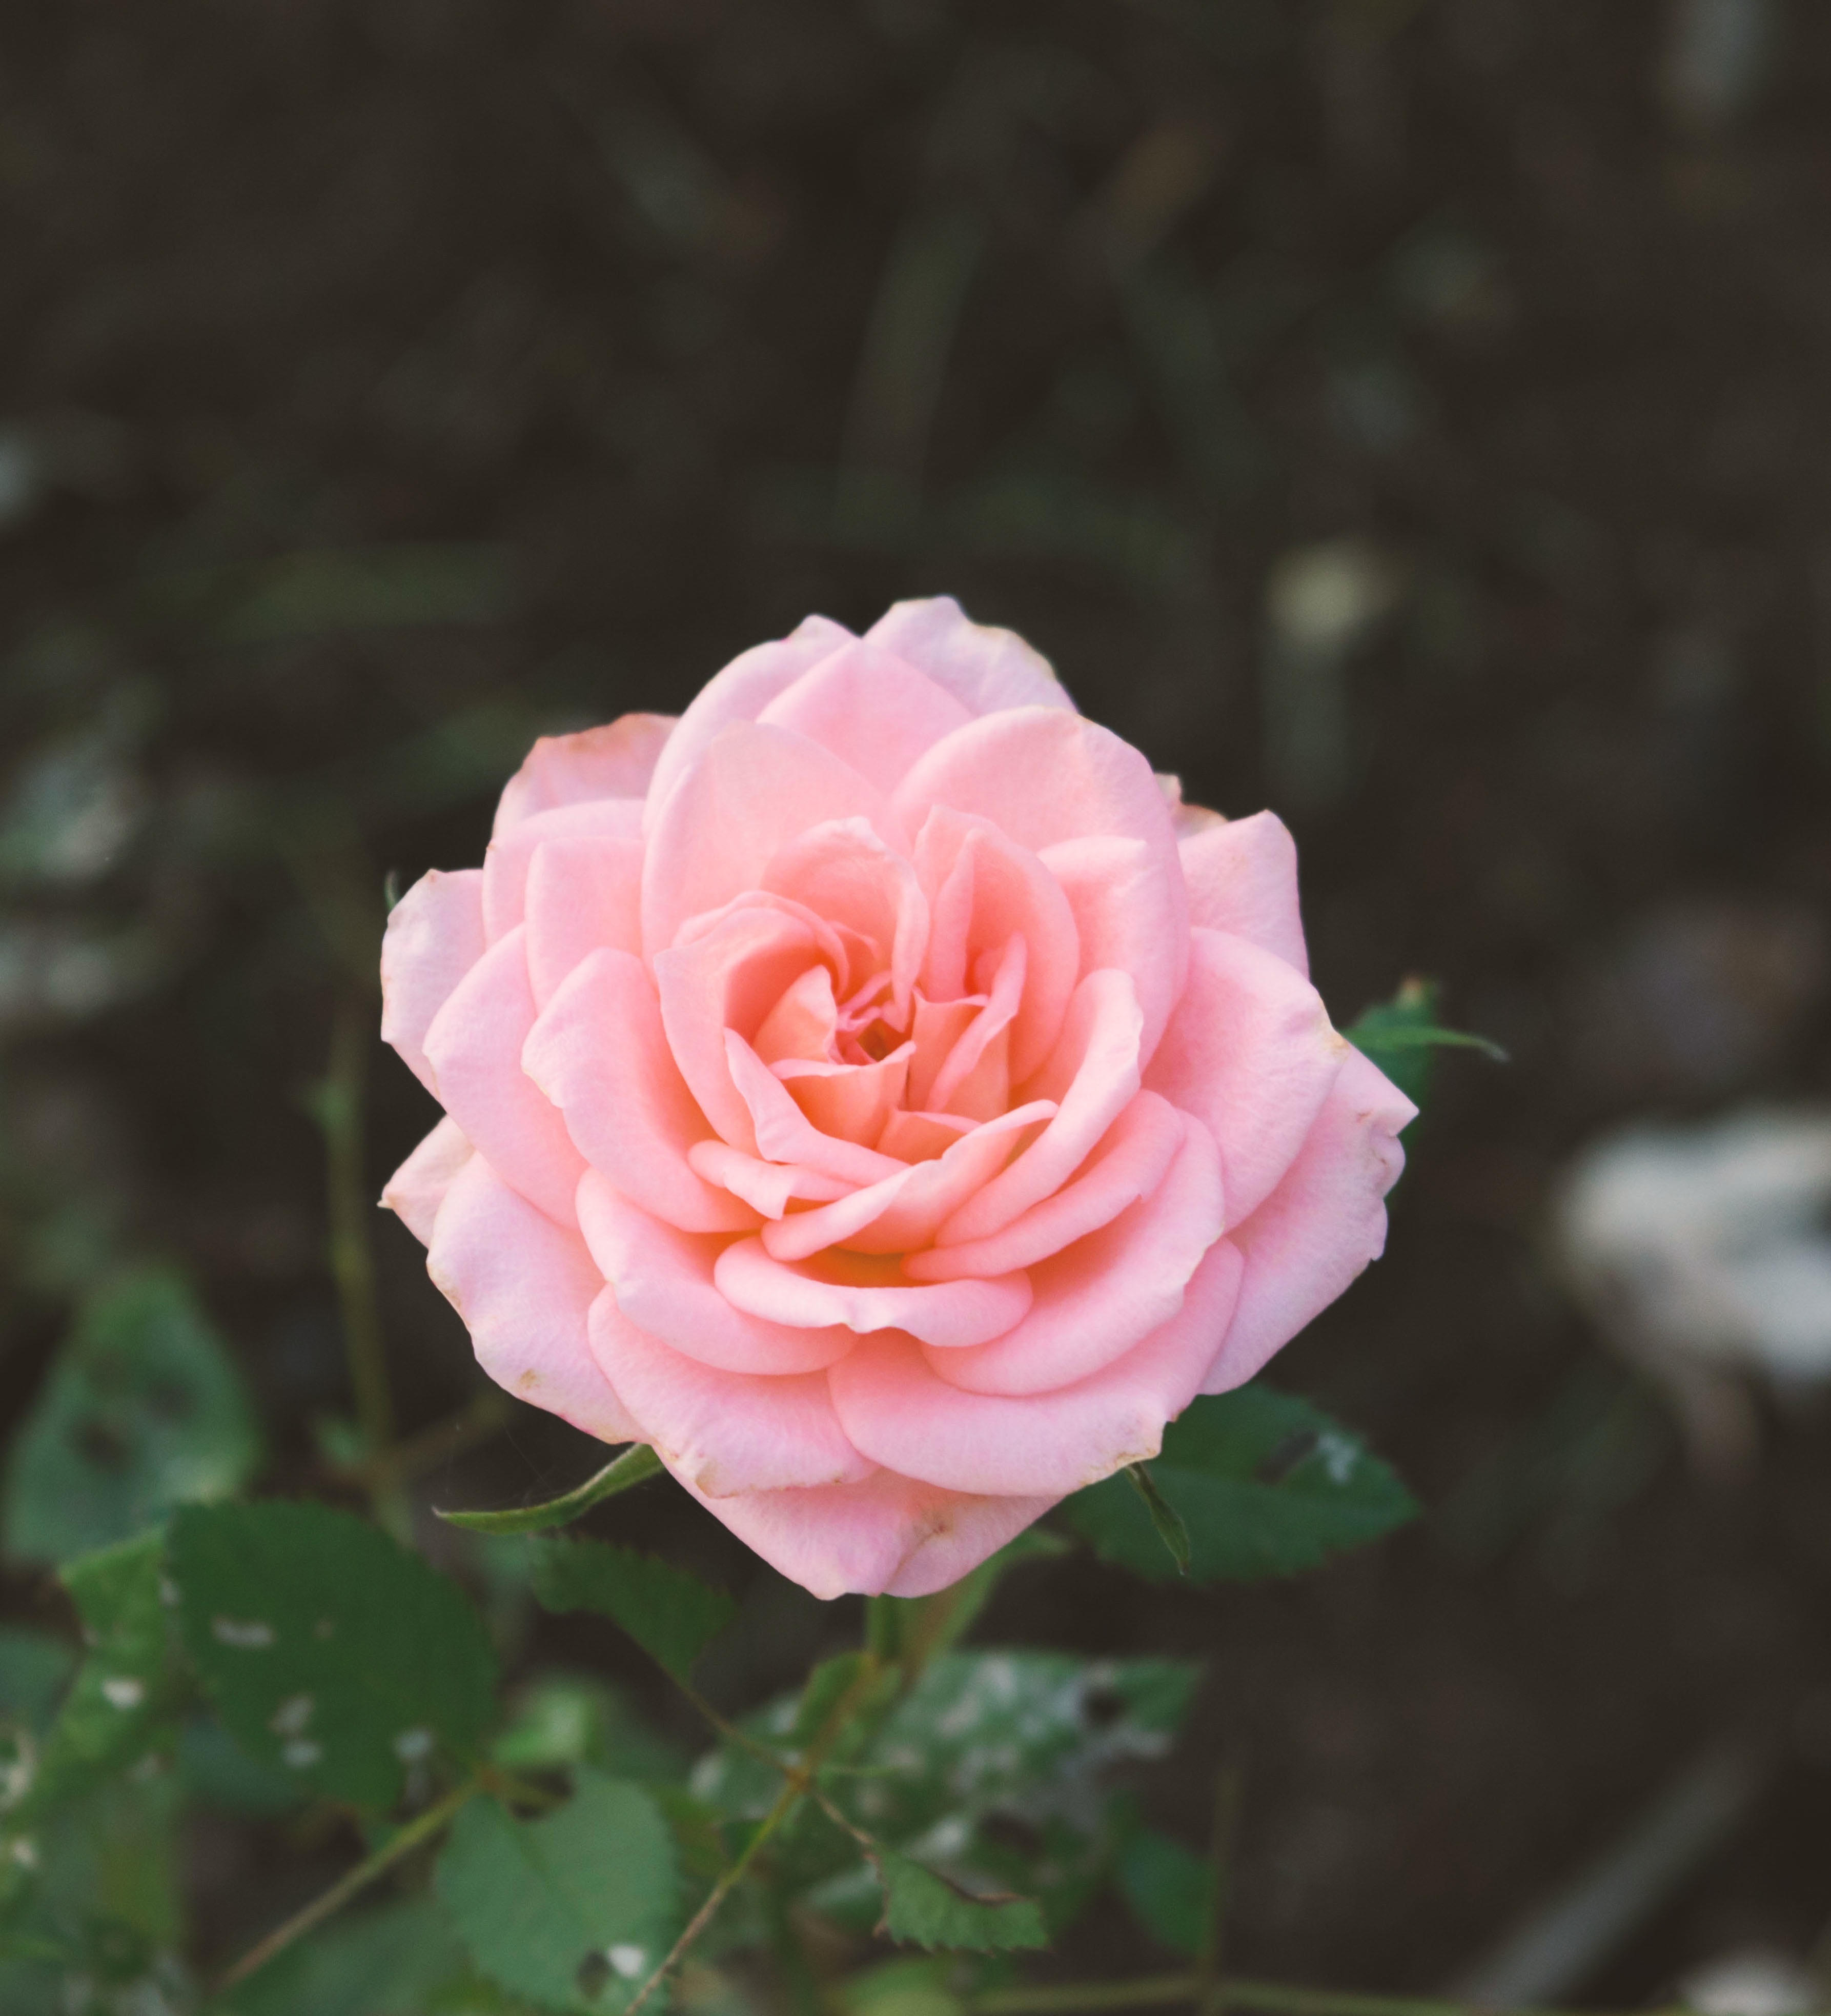
nature, plant, flower, petal, rose, romantic, garden, pink, flora, petals, valentine, pink rose, floribunda, flowering plant, garden roses, rose family, land plant, rosa centifolia, rose order, rosacae